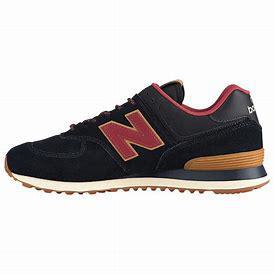
Brand: New
Model: Balance Classics